Guildwood

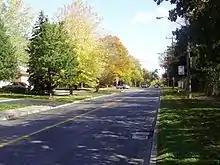
Guildwood Parkway is a major roadway in Guildwood.

Guildwood is home to several municipal parks, all of which are managed by Toronto Parks, Forestry and Recreation Division. Many of these parks are situated near the Scarborough Bluffs and the Toronto waterfront.